Waltham Model 1857

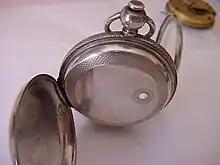
Case back showing hinges Waltham model 57 American made

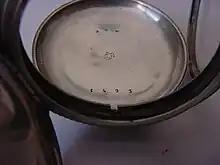
Case back inside photo with hallmark of the Waltham watch company model 57

The Waltham Model 1857 is a watch made by the American Watch Company, later called the Waltham Watch Company in Waltham, Massachusetts.